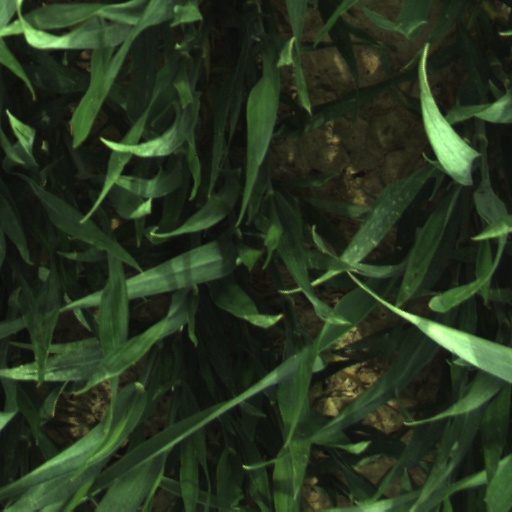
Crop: wheat